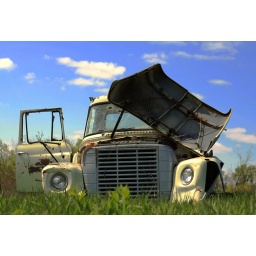
truck in field